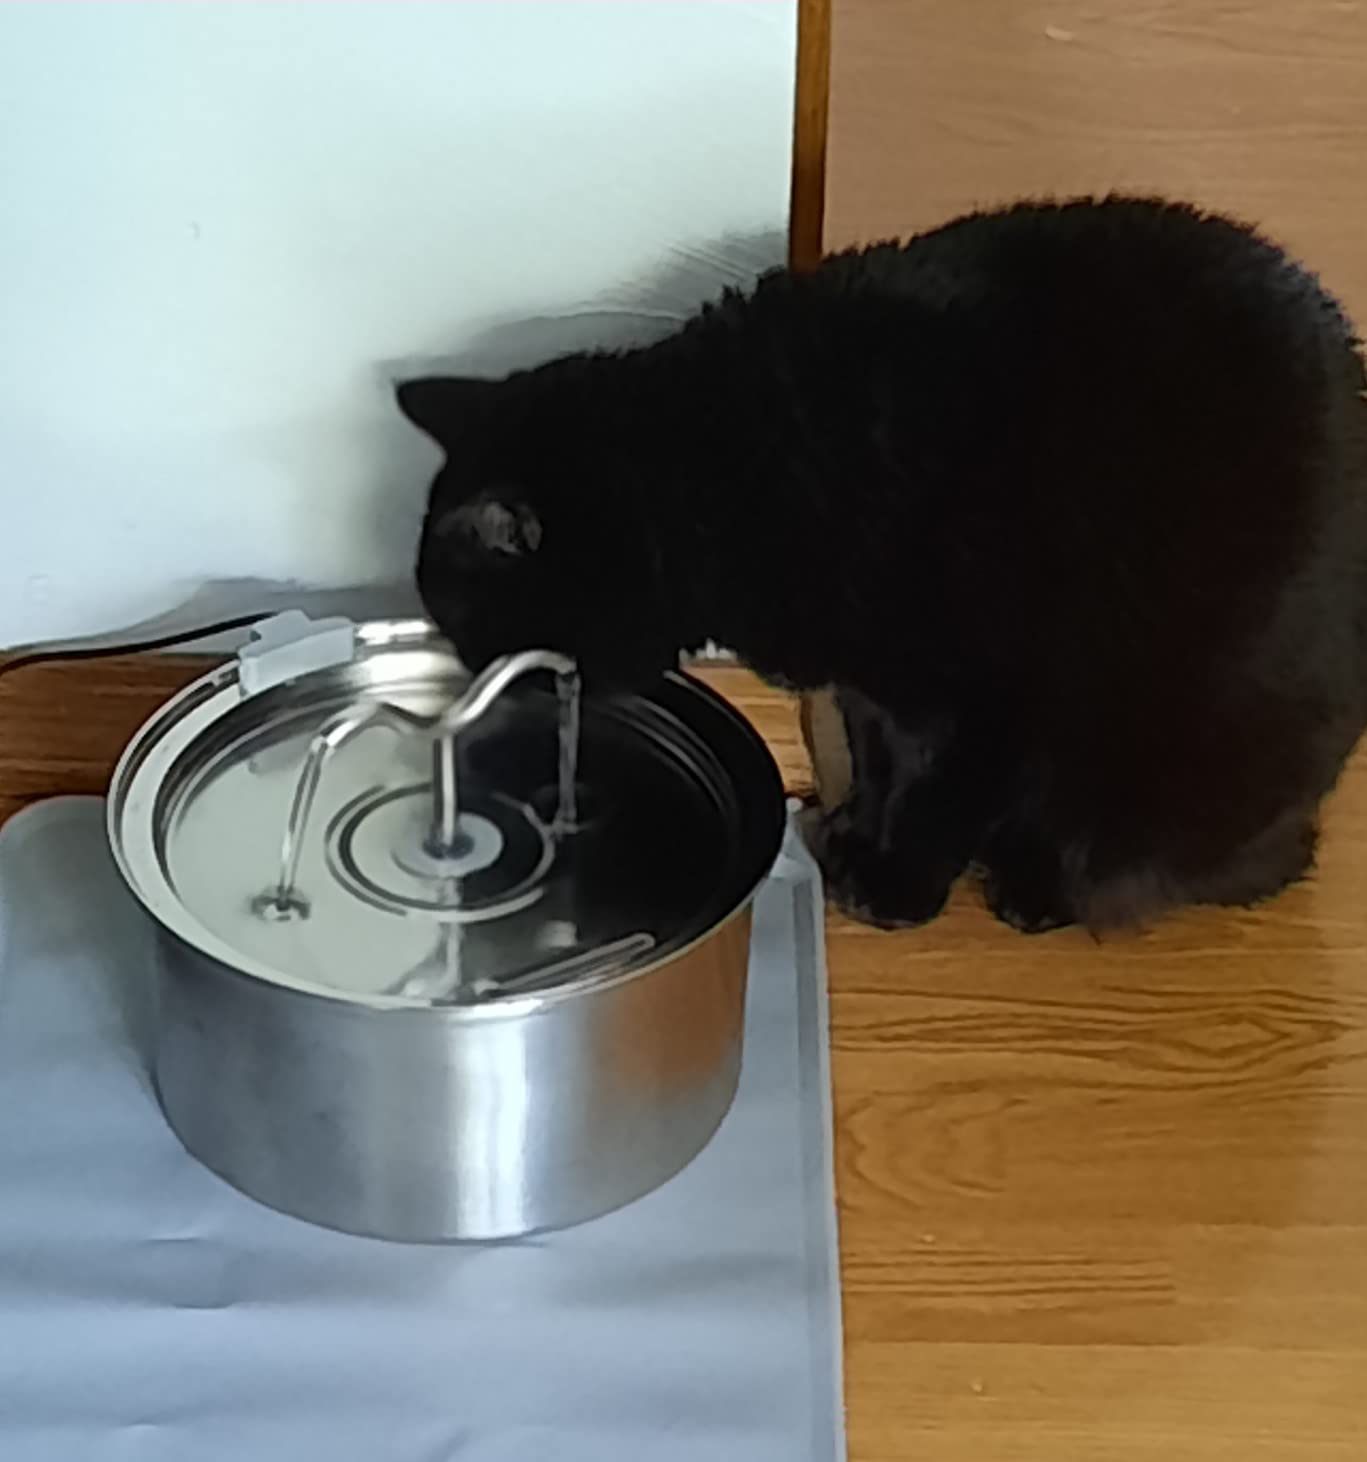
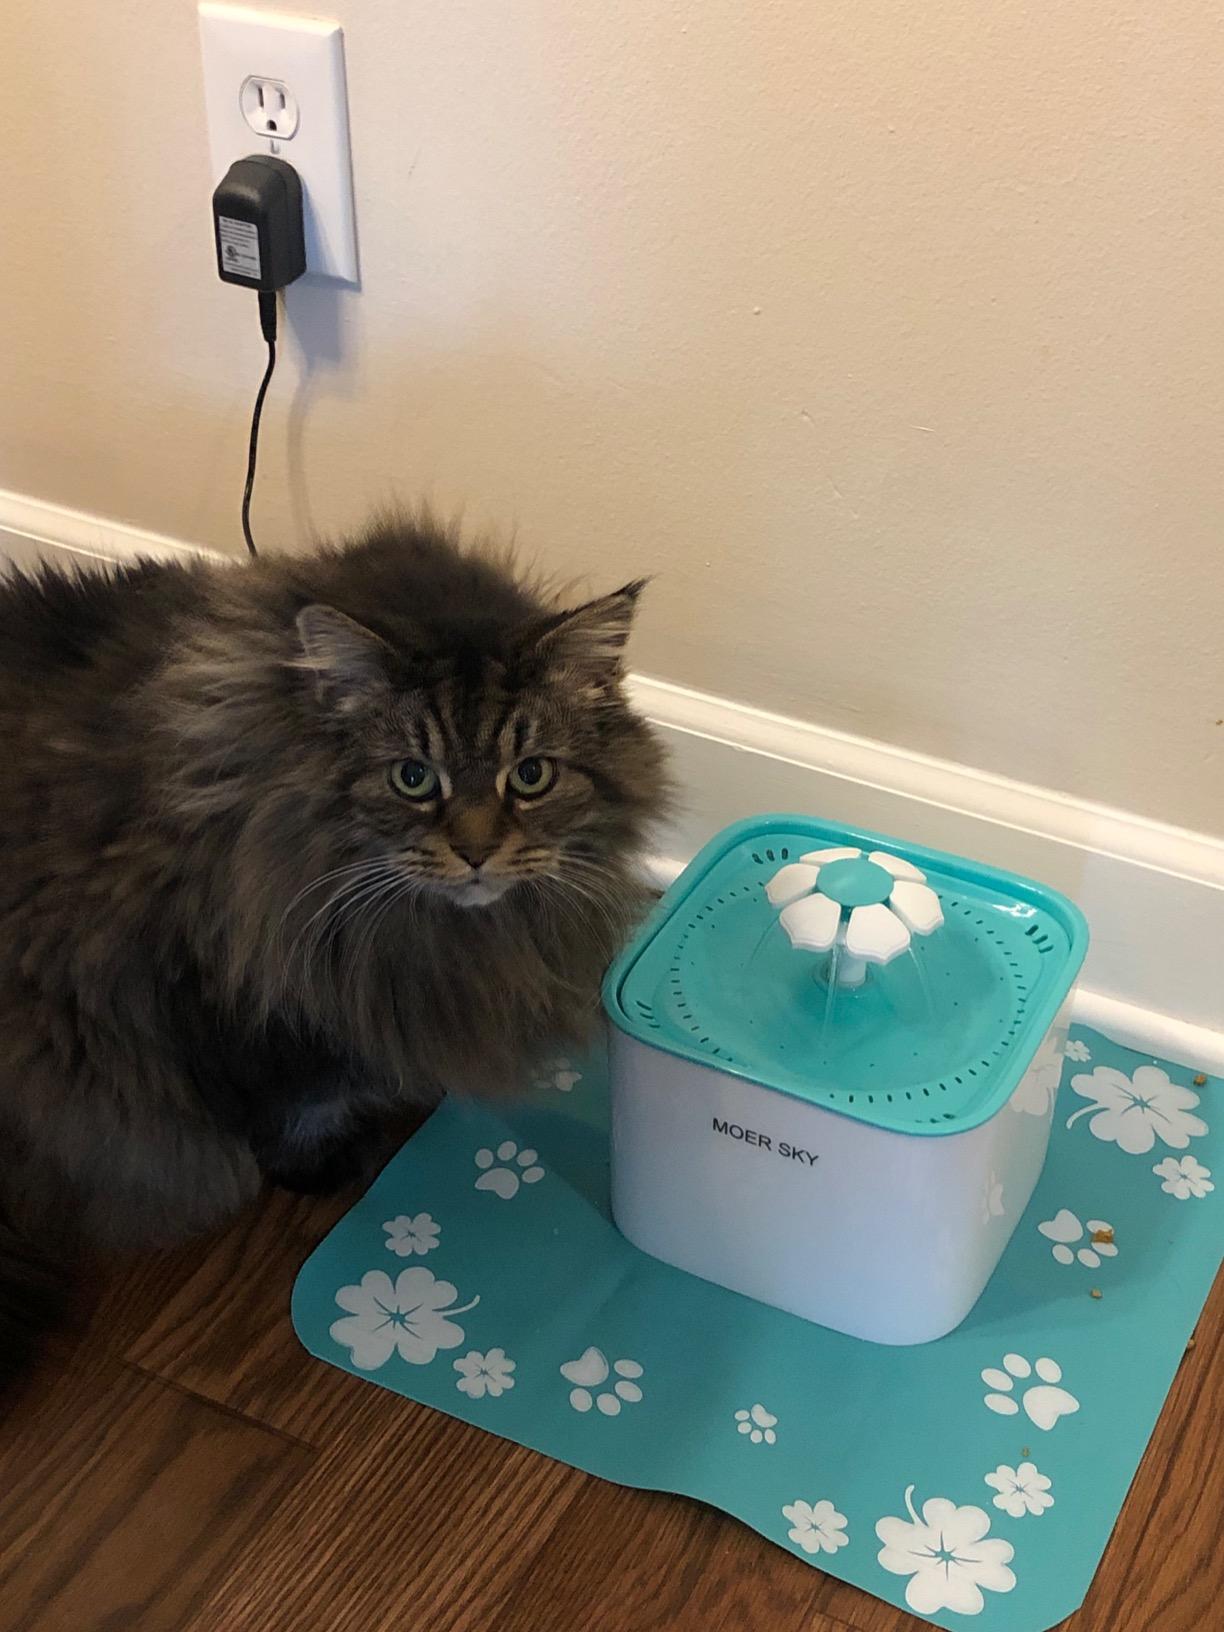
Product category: items_bowl
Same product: no